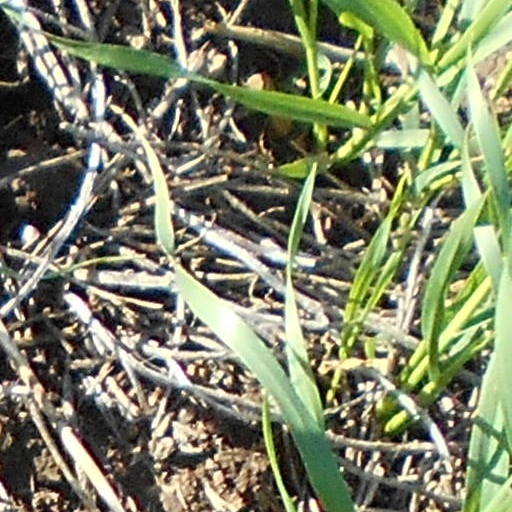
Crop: wheat